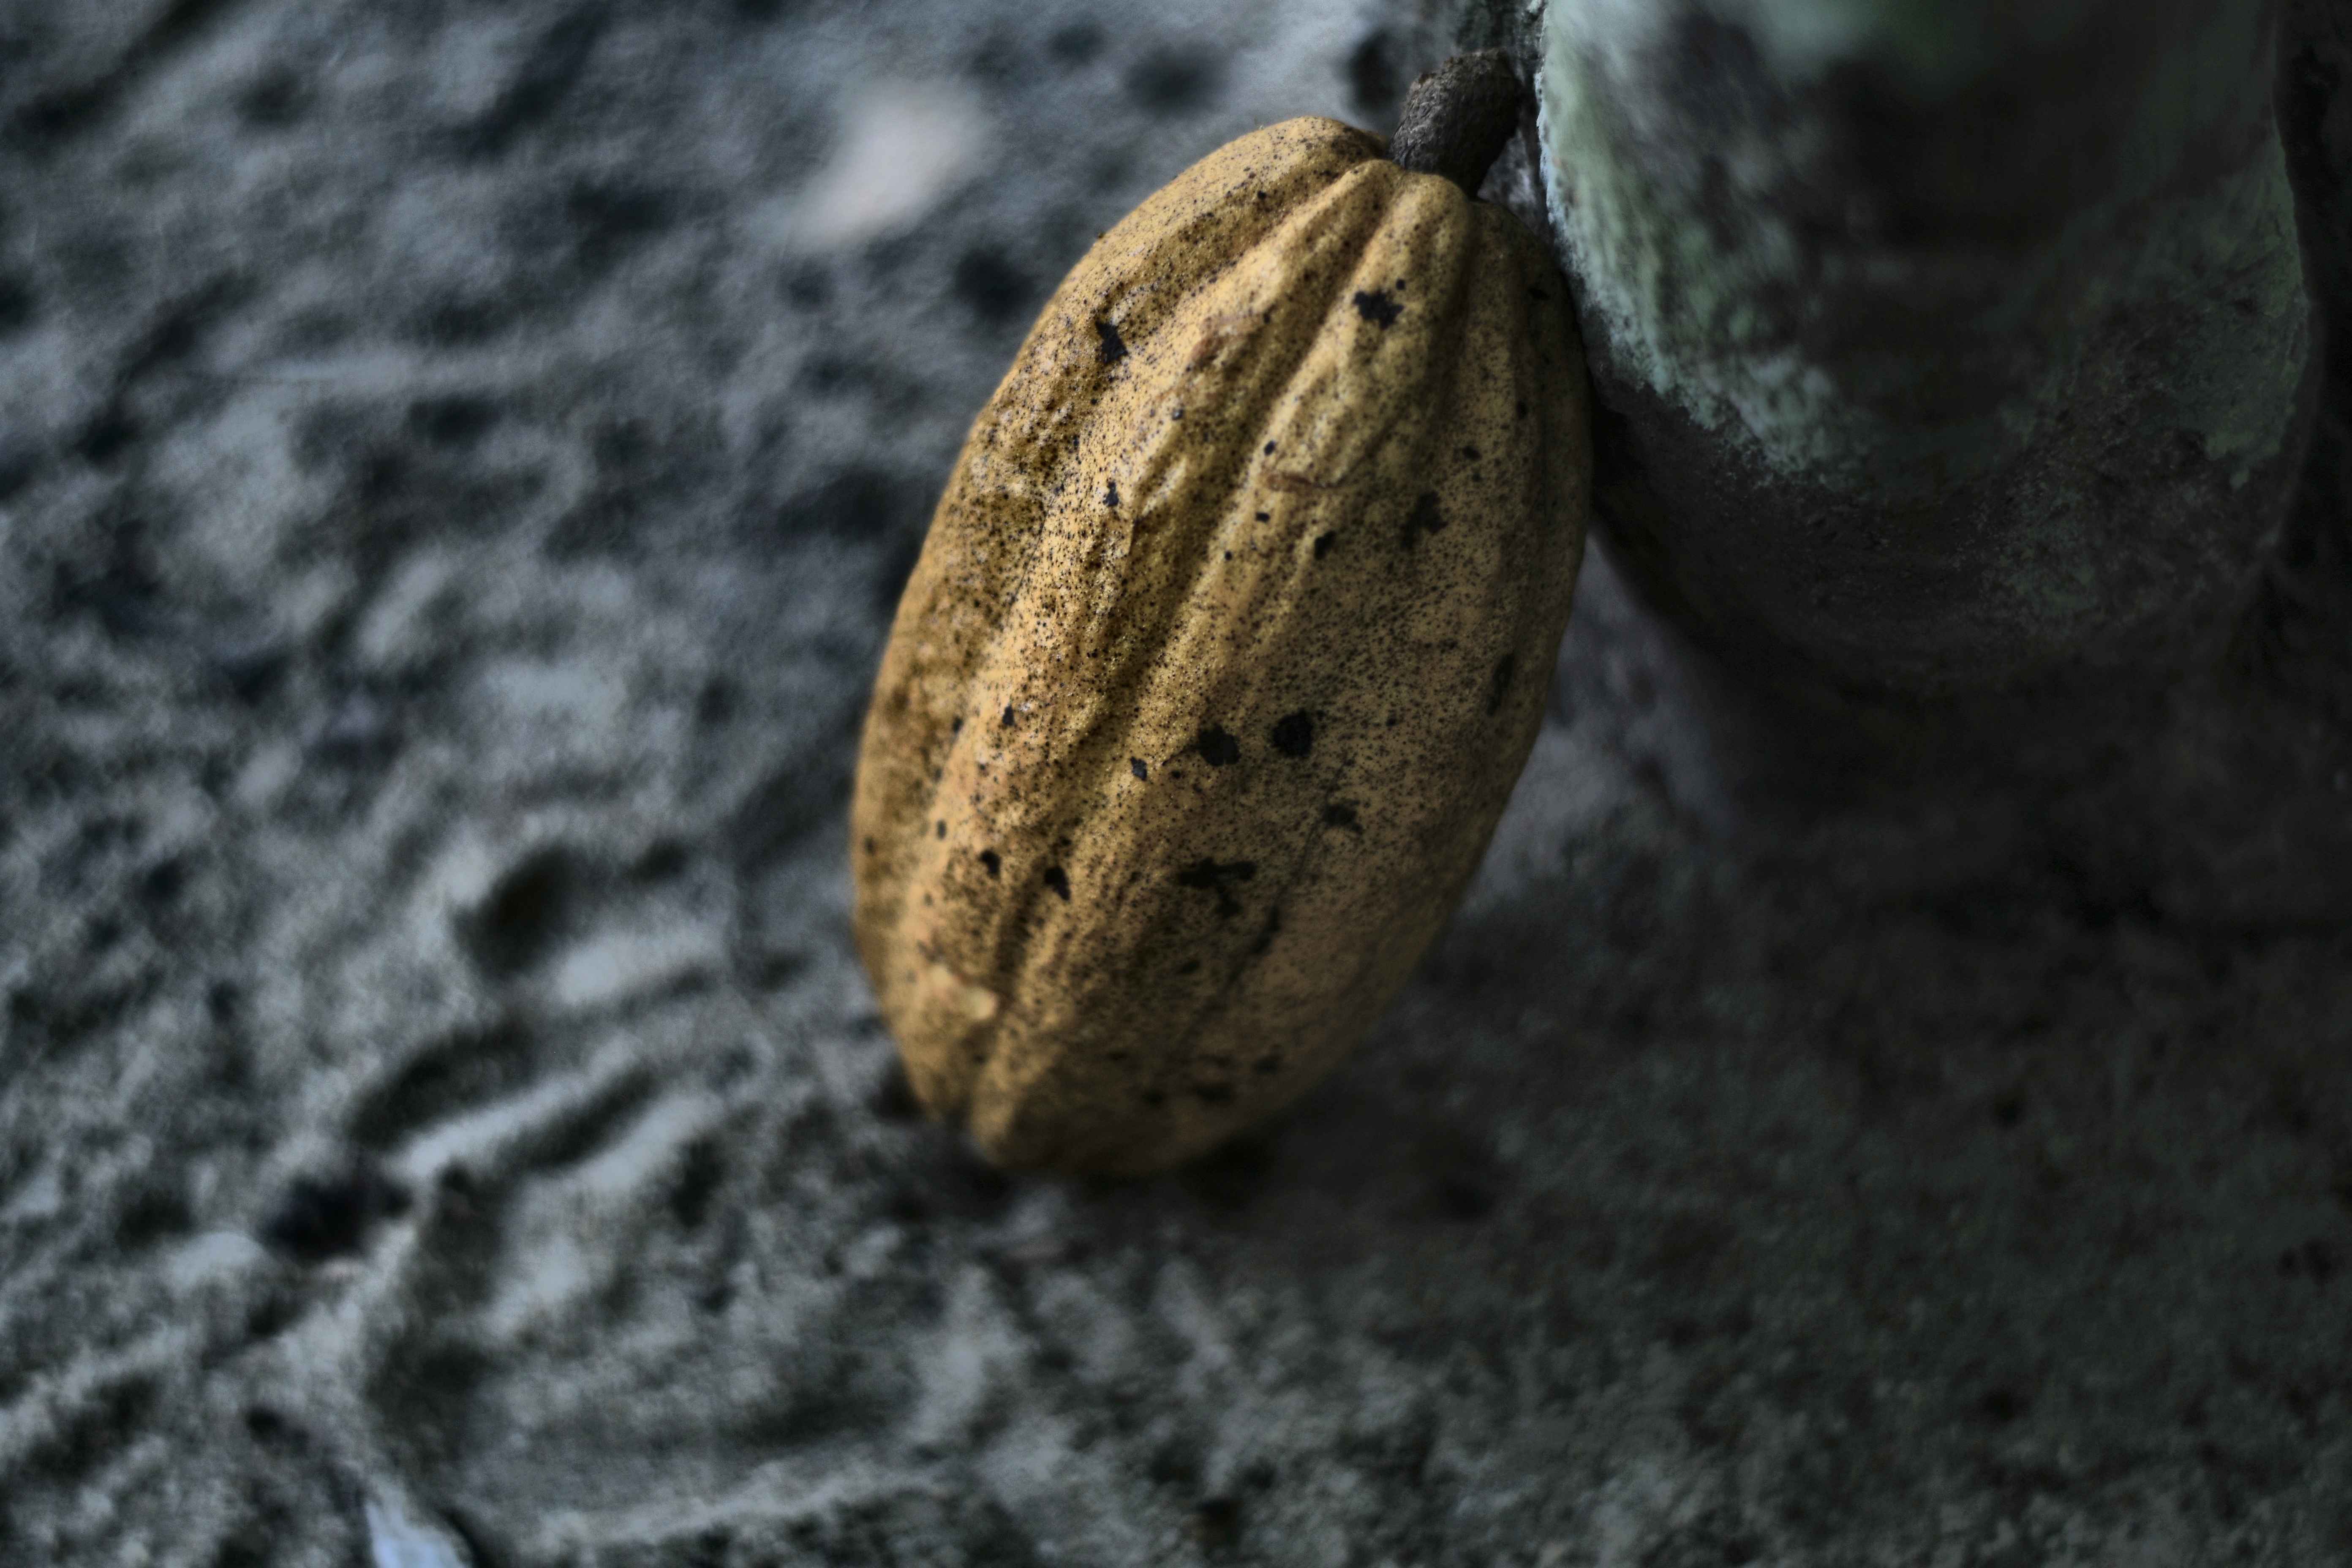
Maturity: mature
Variety: Guiana